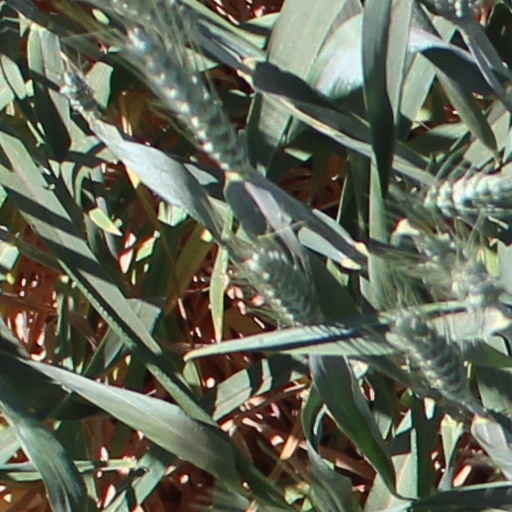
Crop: wheat